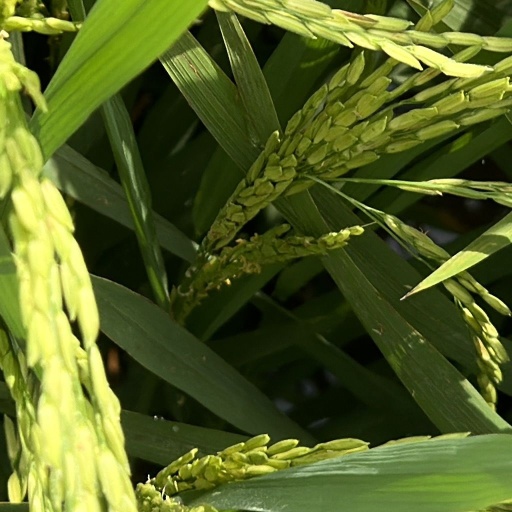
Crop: rice